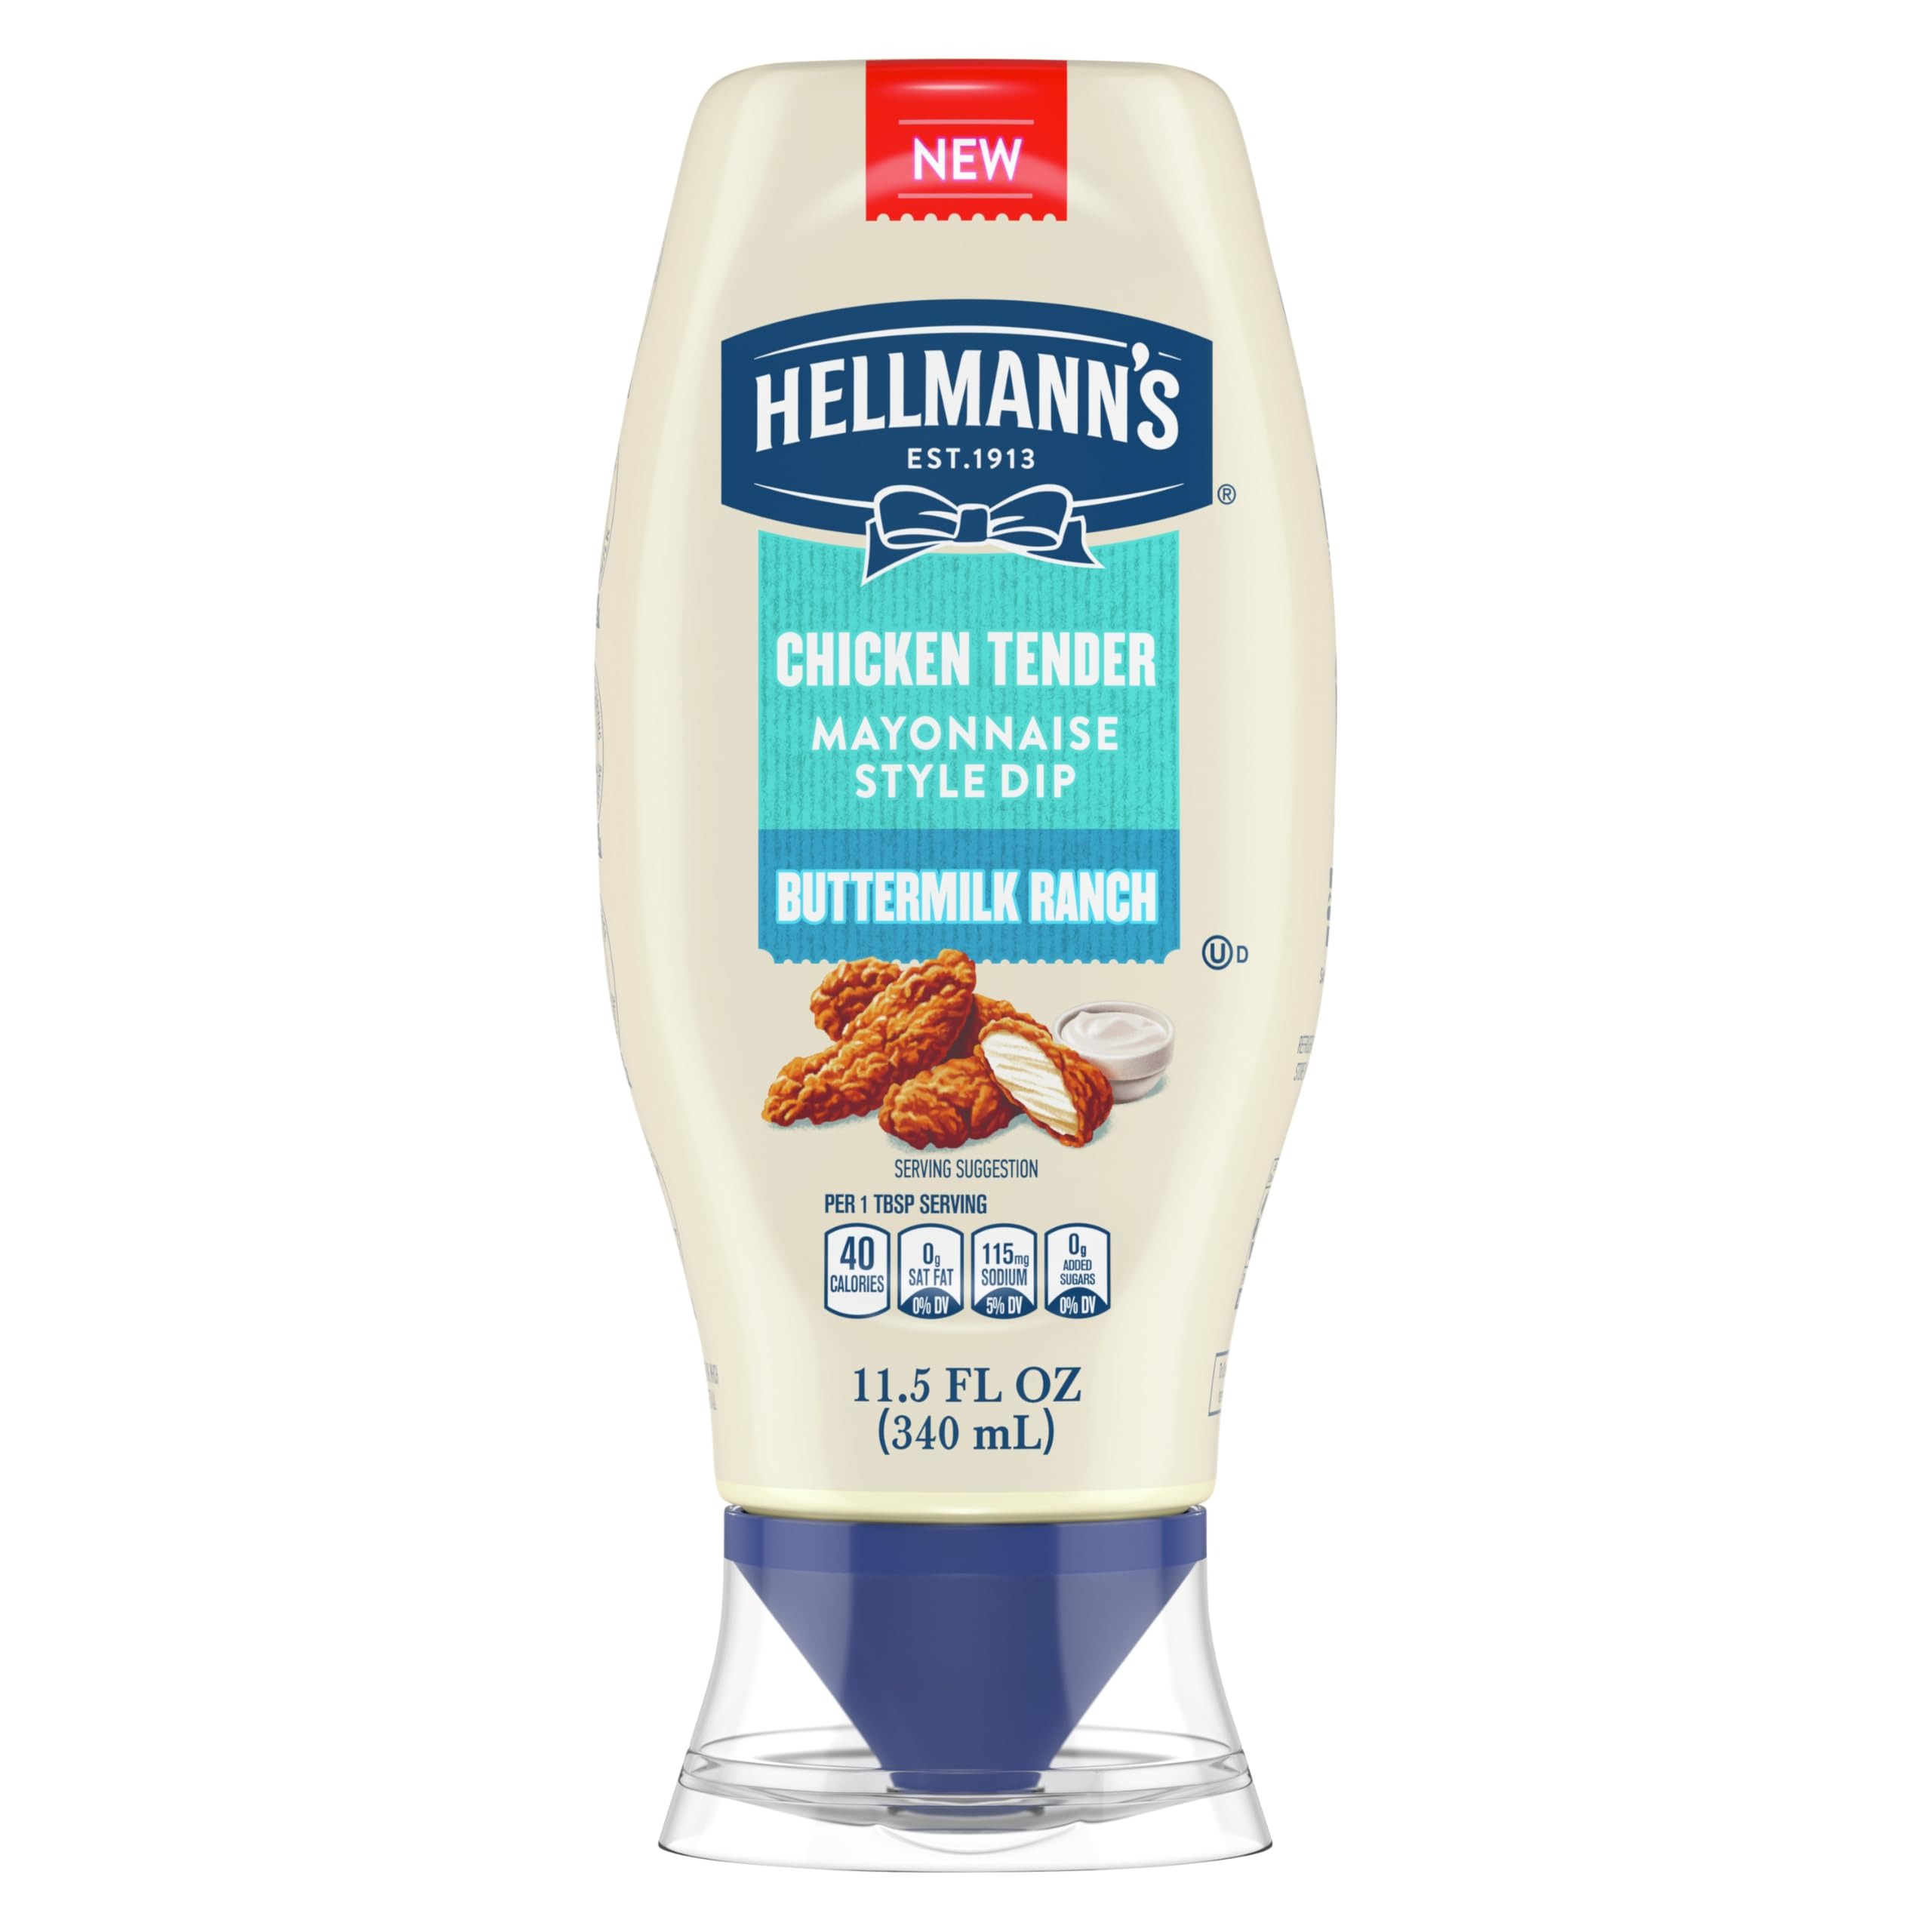
Item Name: Hellmann's Buttermilk Ranch Chicken Tender Mayonnaise Style Dip Buttermilk Ranch Delicious Flavor No Artificial Flavors 11.5 Fl Oz
Bullet Point 1: Made with real buttermilk, Hellmann’s Buttermilk Ranch Chicken Tender Mayonnaise Style Dip offers a creamy, tangy, and savory flavor
Bullet Point 2: Elevates the taste of everything it touches, bringing even the simplest ingredients together into something delicious
Bullet Point 3: Contains no artificial flavors, no saturated fat per serving, and is cholesterol-free
Bullet Point 4: Adds richness to life by creating moments of simple pleasure with every dollop, drizzle, or squeeze
Bullet Point 5: Perfectly pairs with chicken wings, tenders, fries, wraps, sandwiches, and more, allowing you to re-create the restaurant experience at home
Bullet Point 6: Hellmann’s is committed to bringing out the best in pleasurable food moments, ensuring every meal is relished and enjoyed without worry or waste
Value: 11.5
Unit: Ounce

Price: 5.555